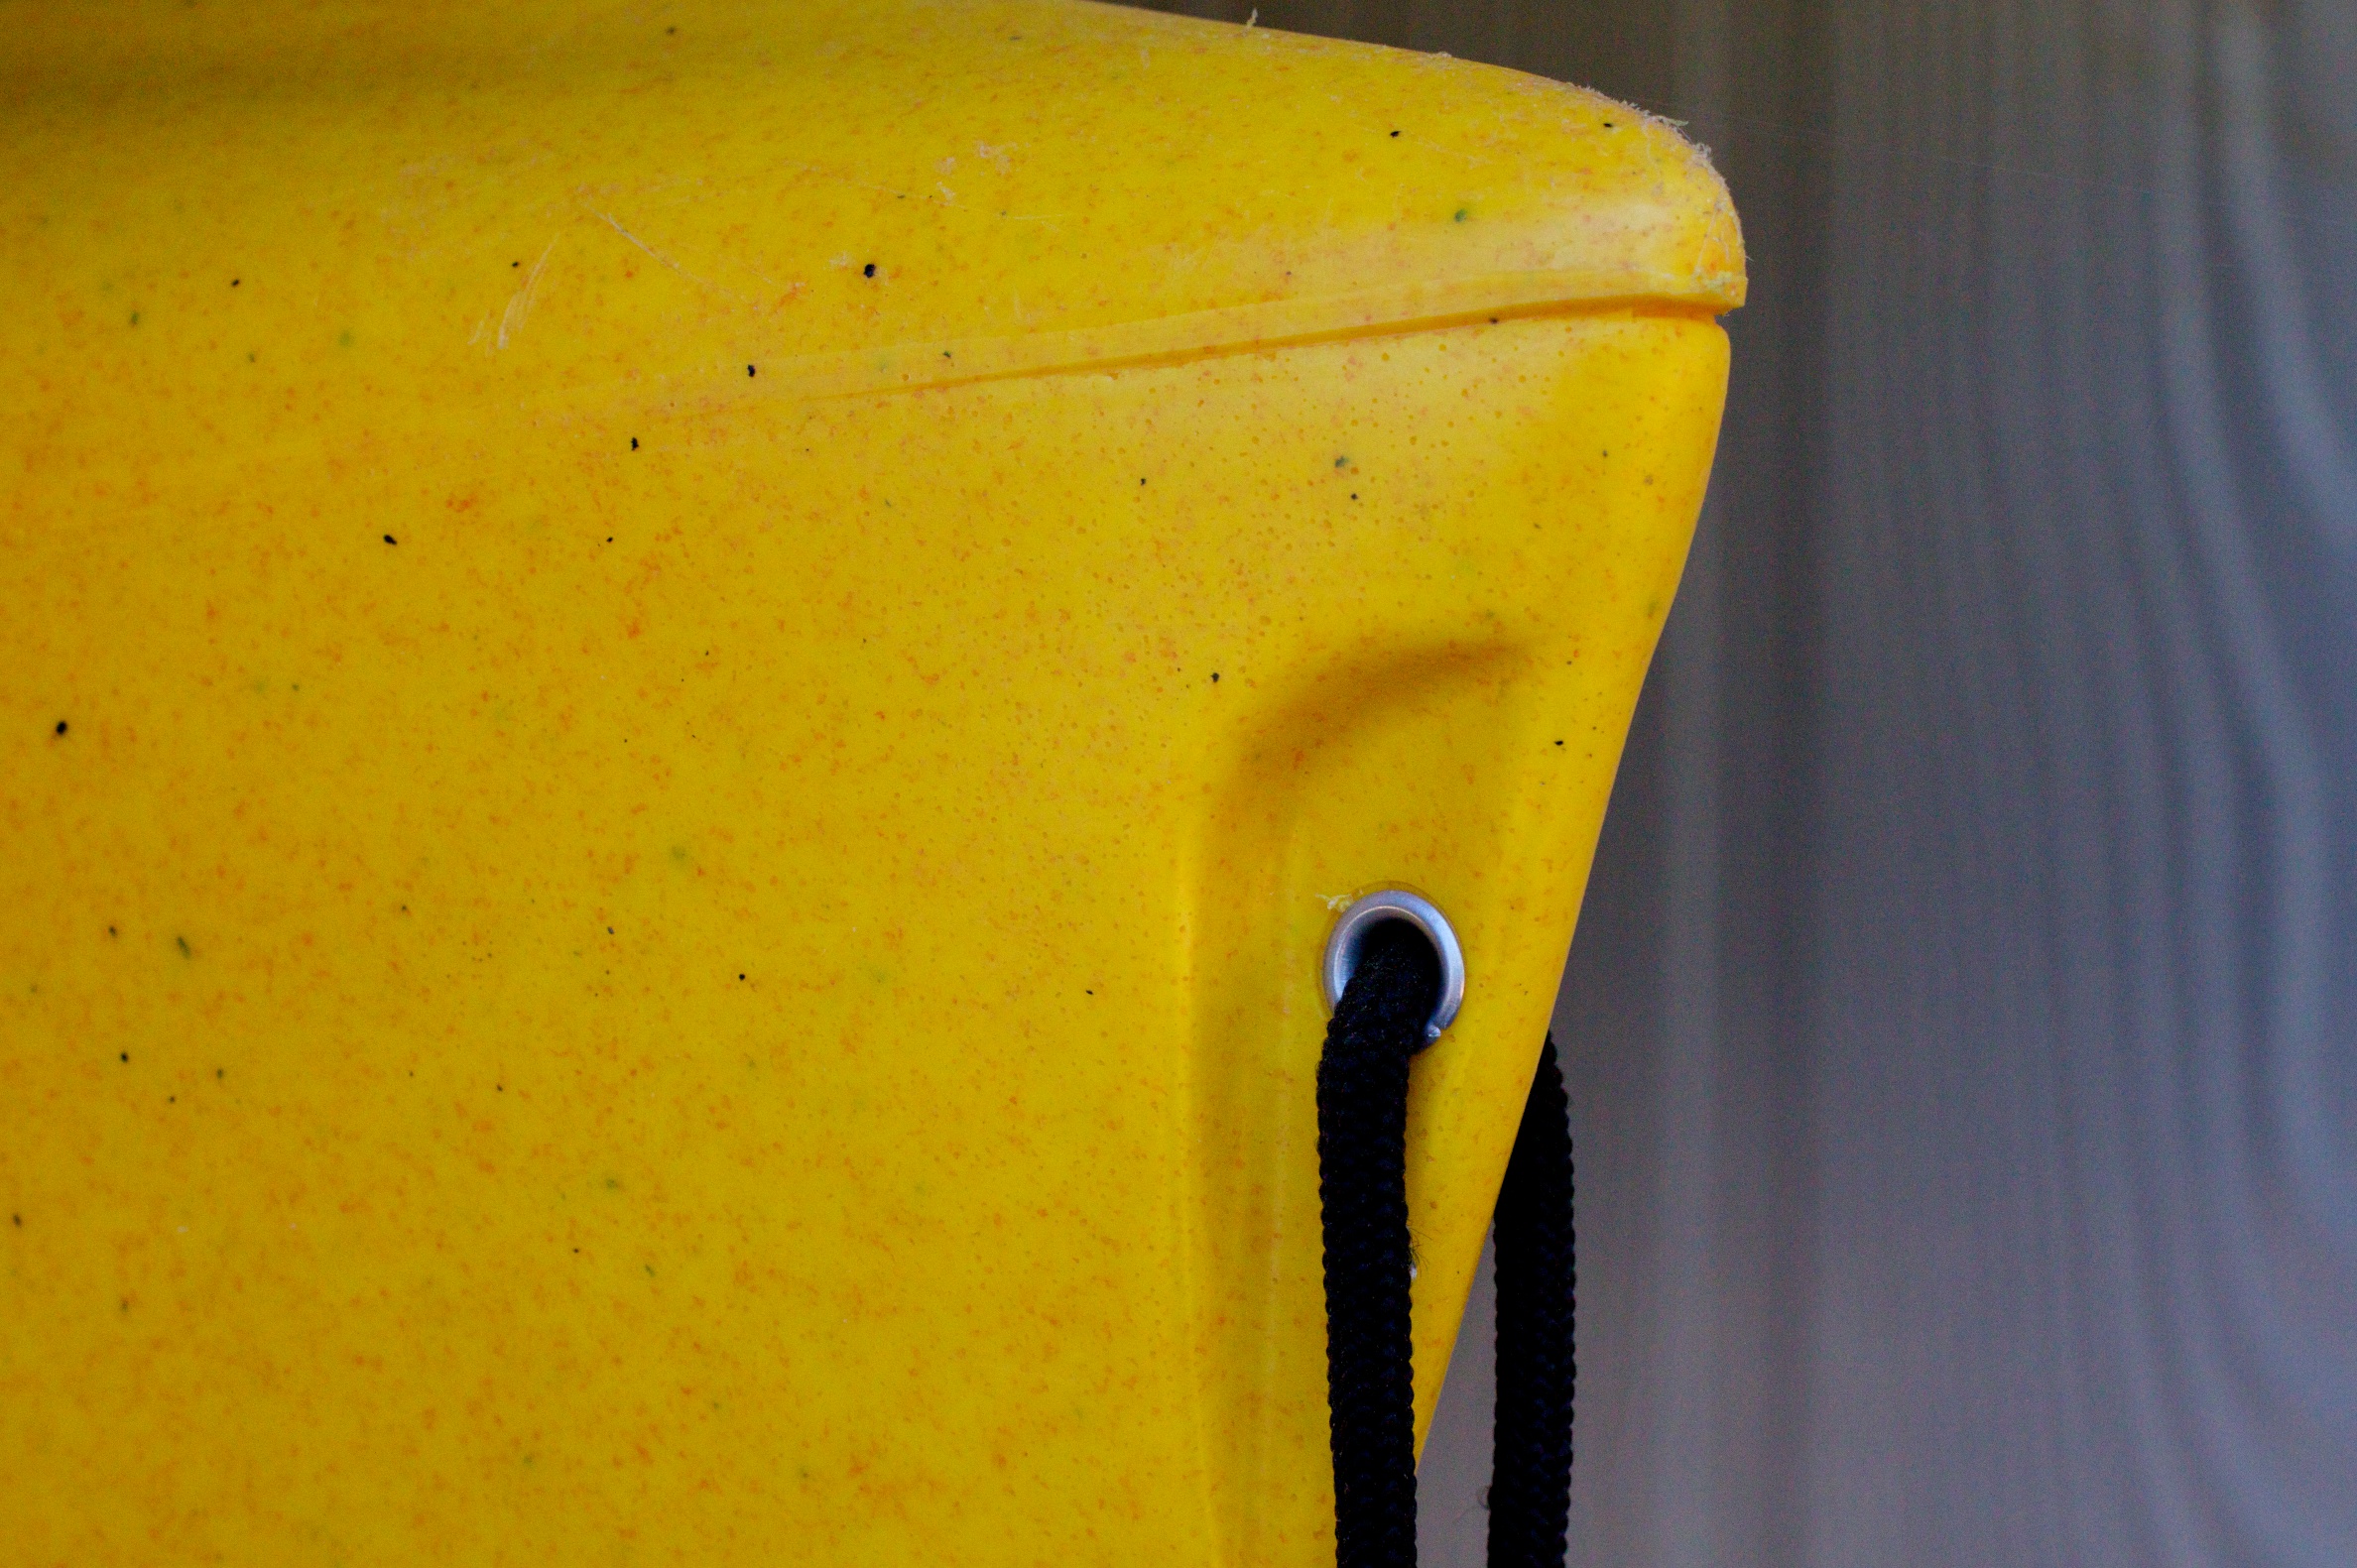
hand, green, color, blue, yellow, kayak, close up, human body, organ, macro photography, surfing equipment and supplies